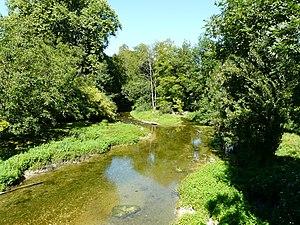
Le Céou en aval du pont de la route départementale 50, Saint-Cybranet, Dordogne, France.
Saint-Cybranet est une commune française située dans le département de la Dordogne, en région Nouvelle-Aquitaine.